Type 69 tank

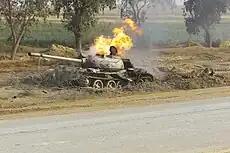
Type 69 Main Battle Tank (MBT) north of the An Nu'maniyah Bridge on Highway 27 destroyed during the US Invasion of Iraq in April 2003.

The PLA was dissatisfied with the Type 69's performance, but it still became one of China's most successful armored vehicle exports. These export versions were called Type 69-II (in contrast to the domestic Type 69-I) and had incorporated improvements which were not found in the original Type 69-I. Over 2,000 were sold worldwide in the 1980s. The simplicity, robustness and low cost of the tanks made them attractive on the export market, and China sold hundreds to both sides during the Iran–Iraq War. (Gelbart 1996:18) Many of the vehicles were later used by Saddam Hussein during the Gulf War and the 2003 Iraq War.